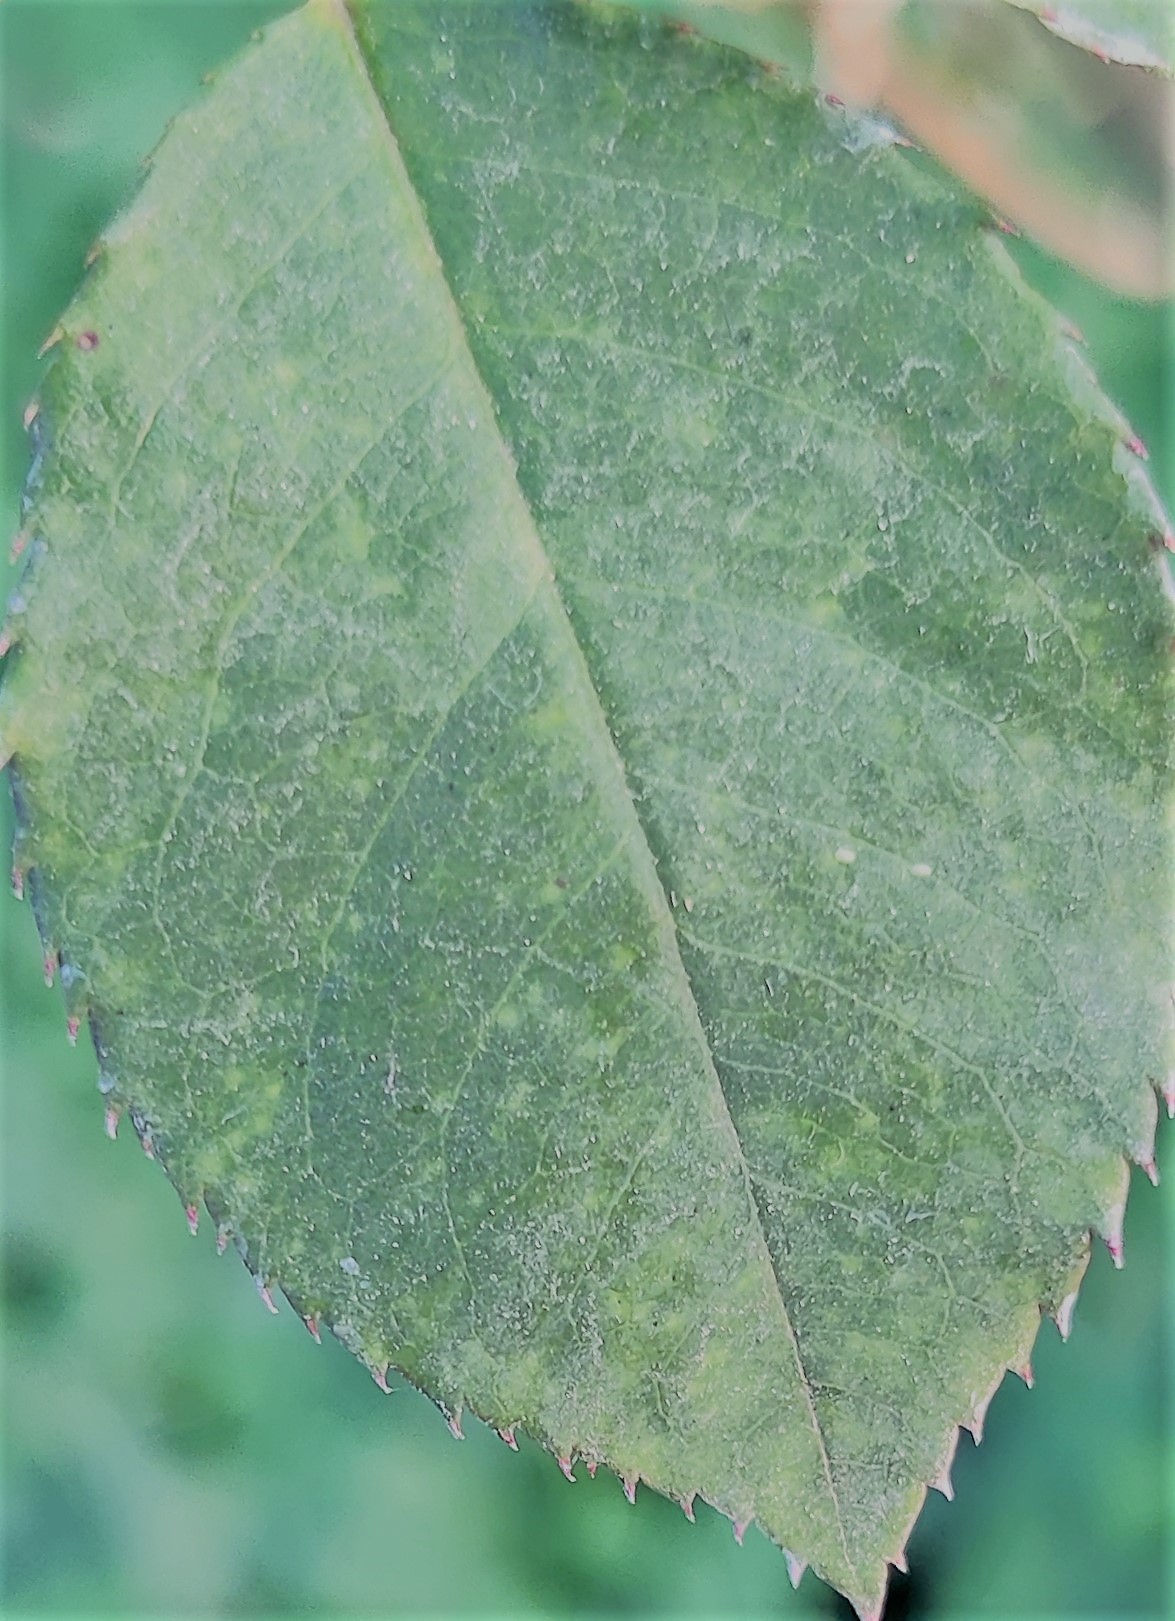
Label: Fresh Leaf